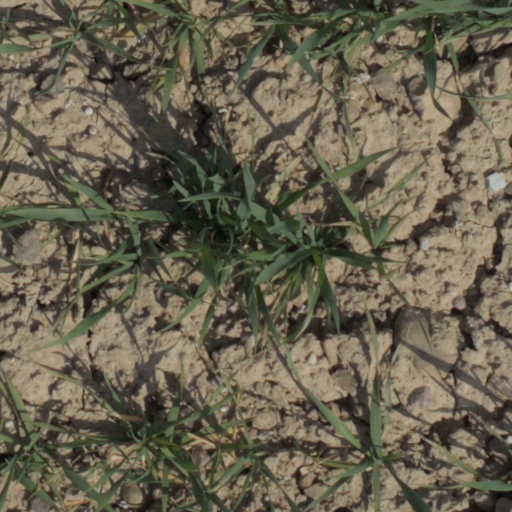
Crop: wheat